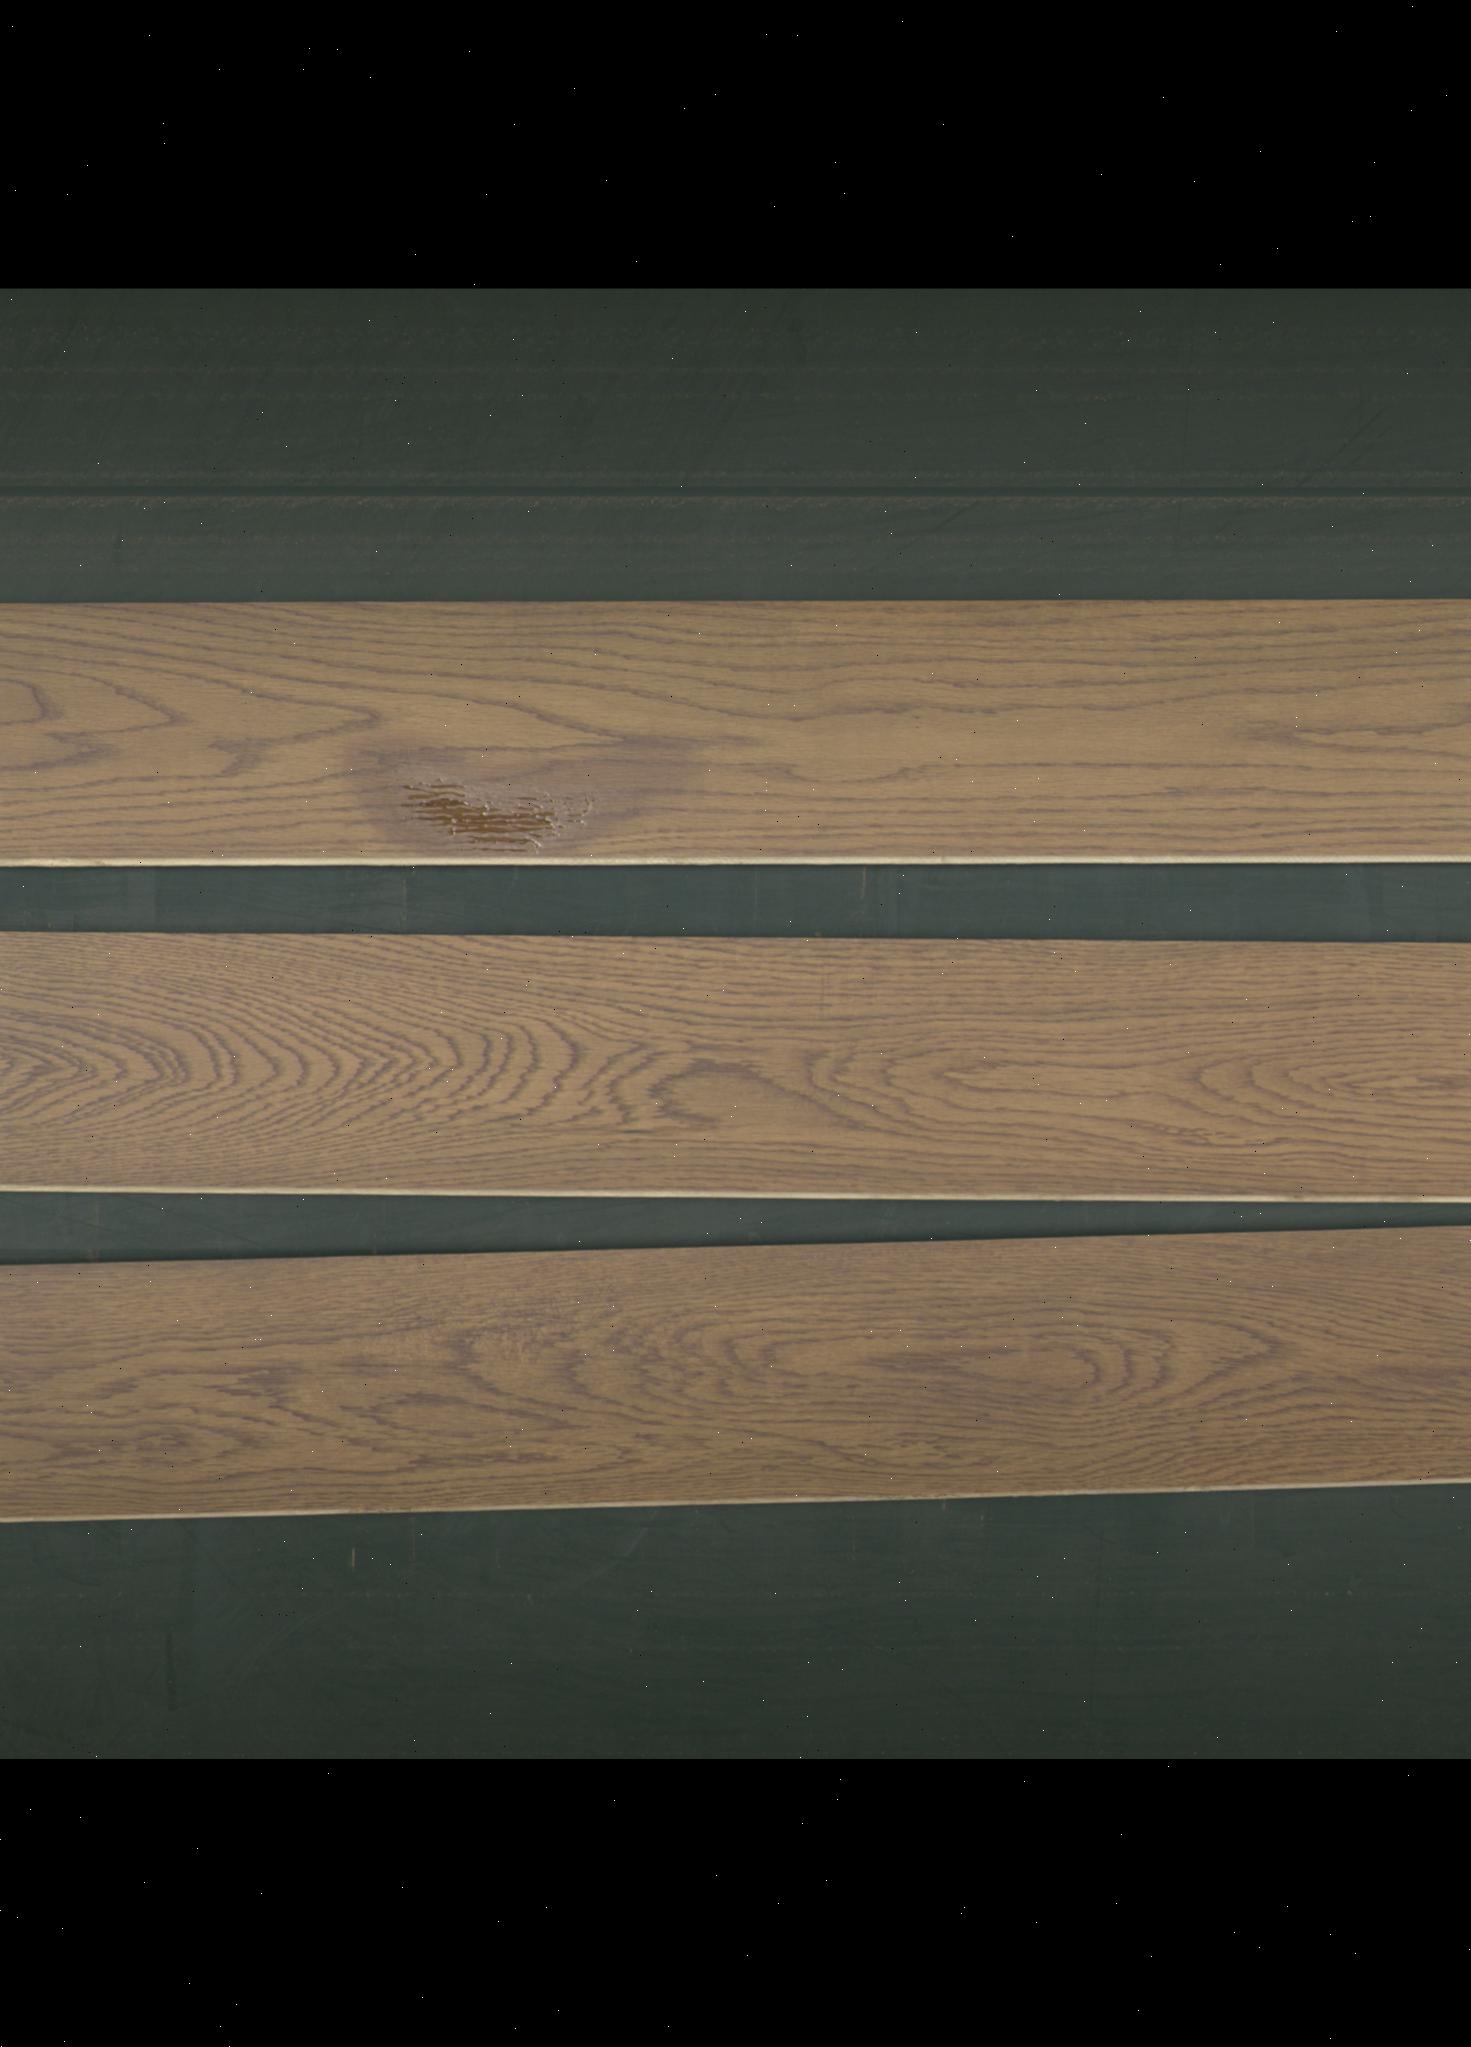
Label: mixers